Ludwig and Christina Welk Homestead

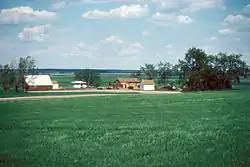

The Ludwig and Christina Welk Homestead built in 1893 is an historic farm house located at 845 88th Street, South East in Strasburg, North Dakota. It is also known as the Lawrence Welk Birthplace, the Mike Welk Farm and ND SITS 32 EM 46. Here on March 11, 1903, noted American musician, accordionist, bandleader, and television impresario Lawrence Welk was born to Ludwig and Christina Welk, who were German-speaking Roman Catholics from Alsace-Lorraine by way of Odesa, Ukraine (then part of the Russian Empire). On October 28, 1993, the homestead was added to the National Register of Historic Places.